Ryan Amoroso

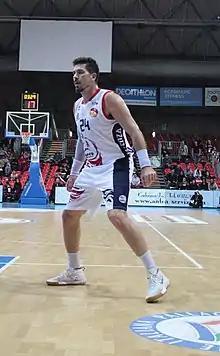
Ryan Amoroso in action with the U.C.C. Piacenza

Ryan Anthony Amoroso (born July 12, 1985) is an American basketball player who last played for Comunicaciones Mercedes in the Argentinian Torneo Nacional de Ascenso. He was the starting power forward for the Aztecs of San Diego State University.